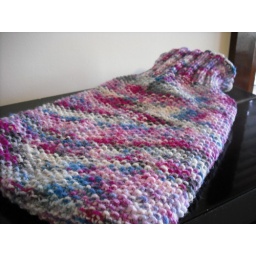
something nice for the hot water bottle in the spare bedroom. Hand dyed 8 ply wool.